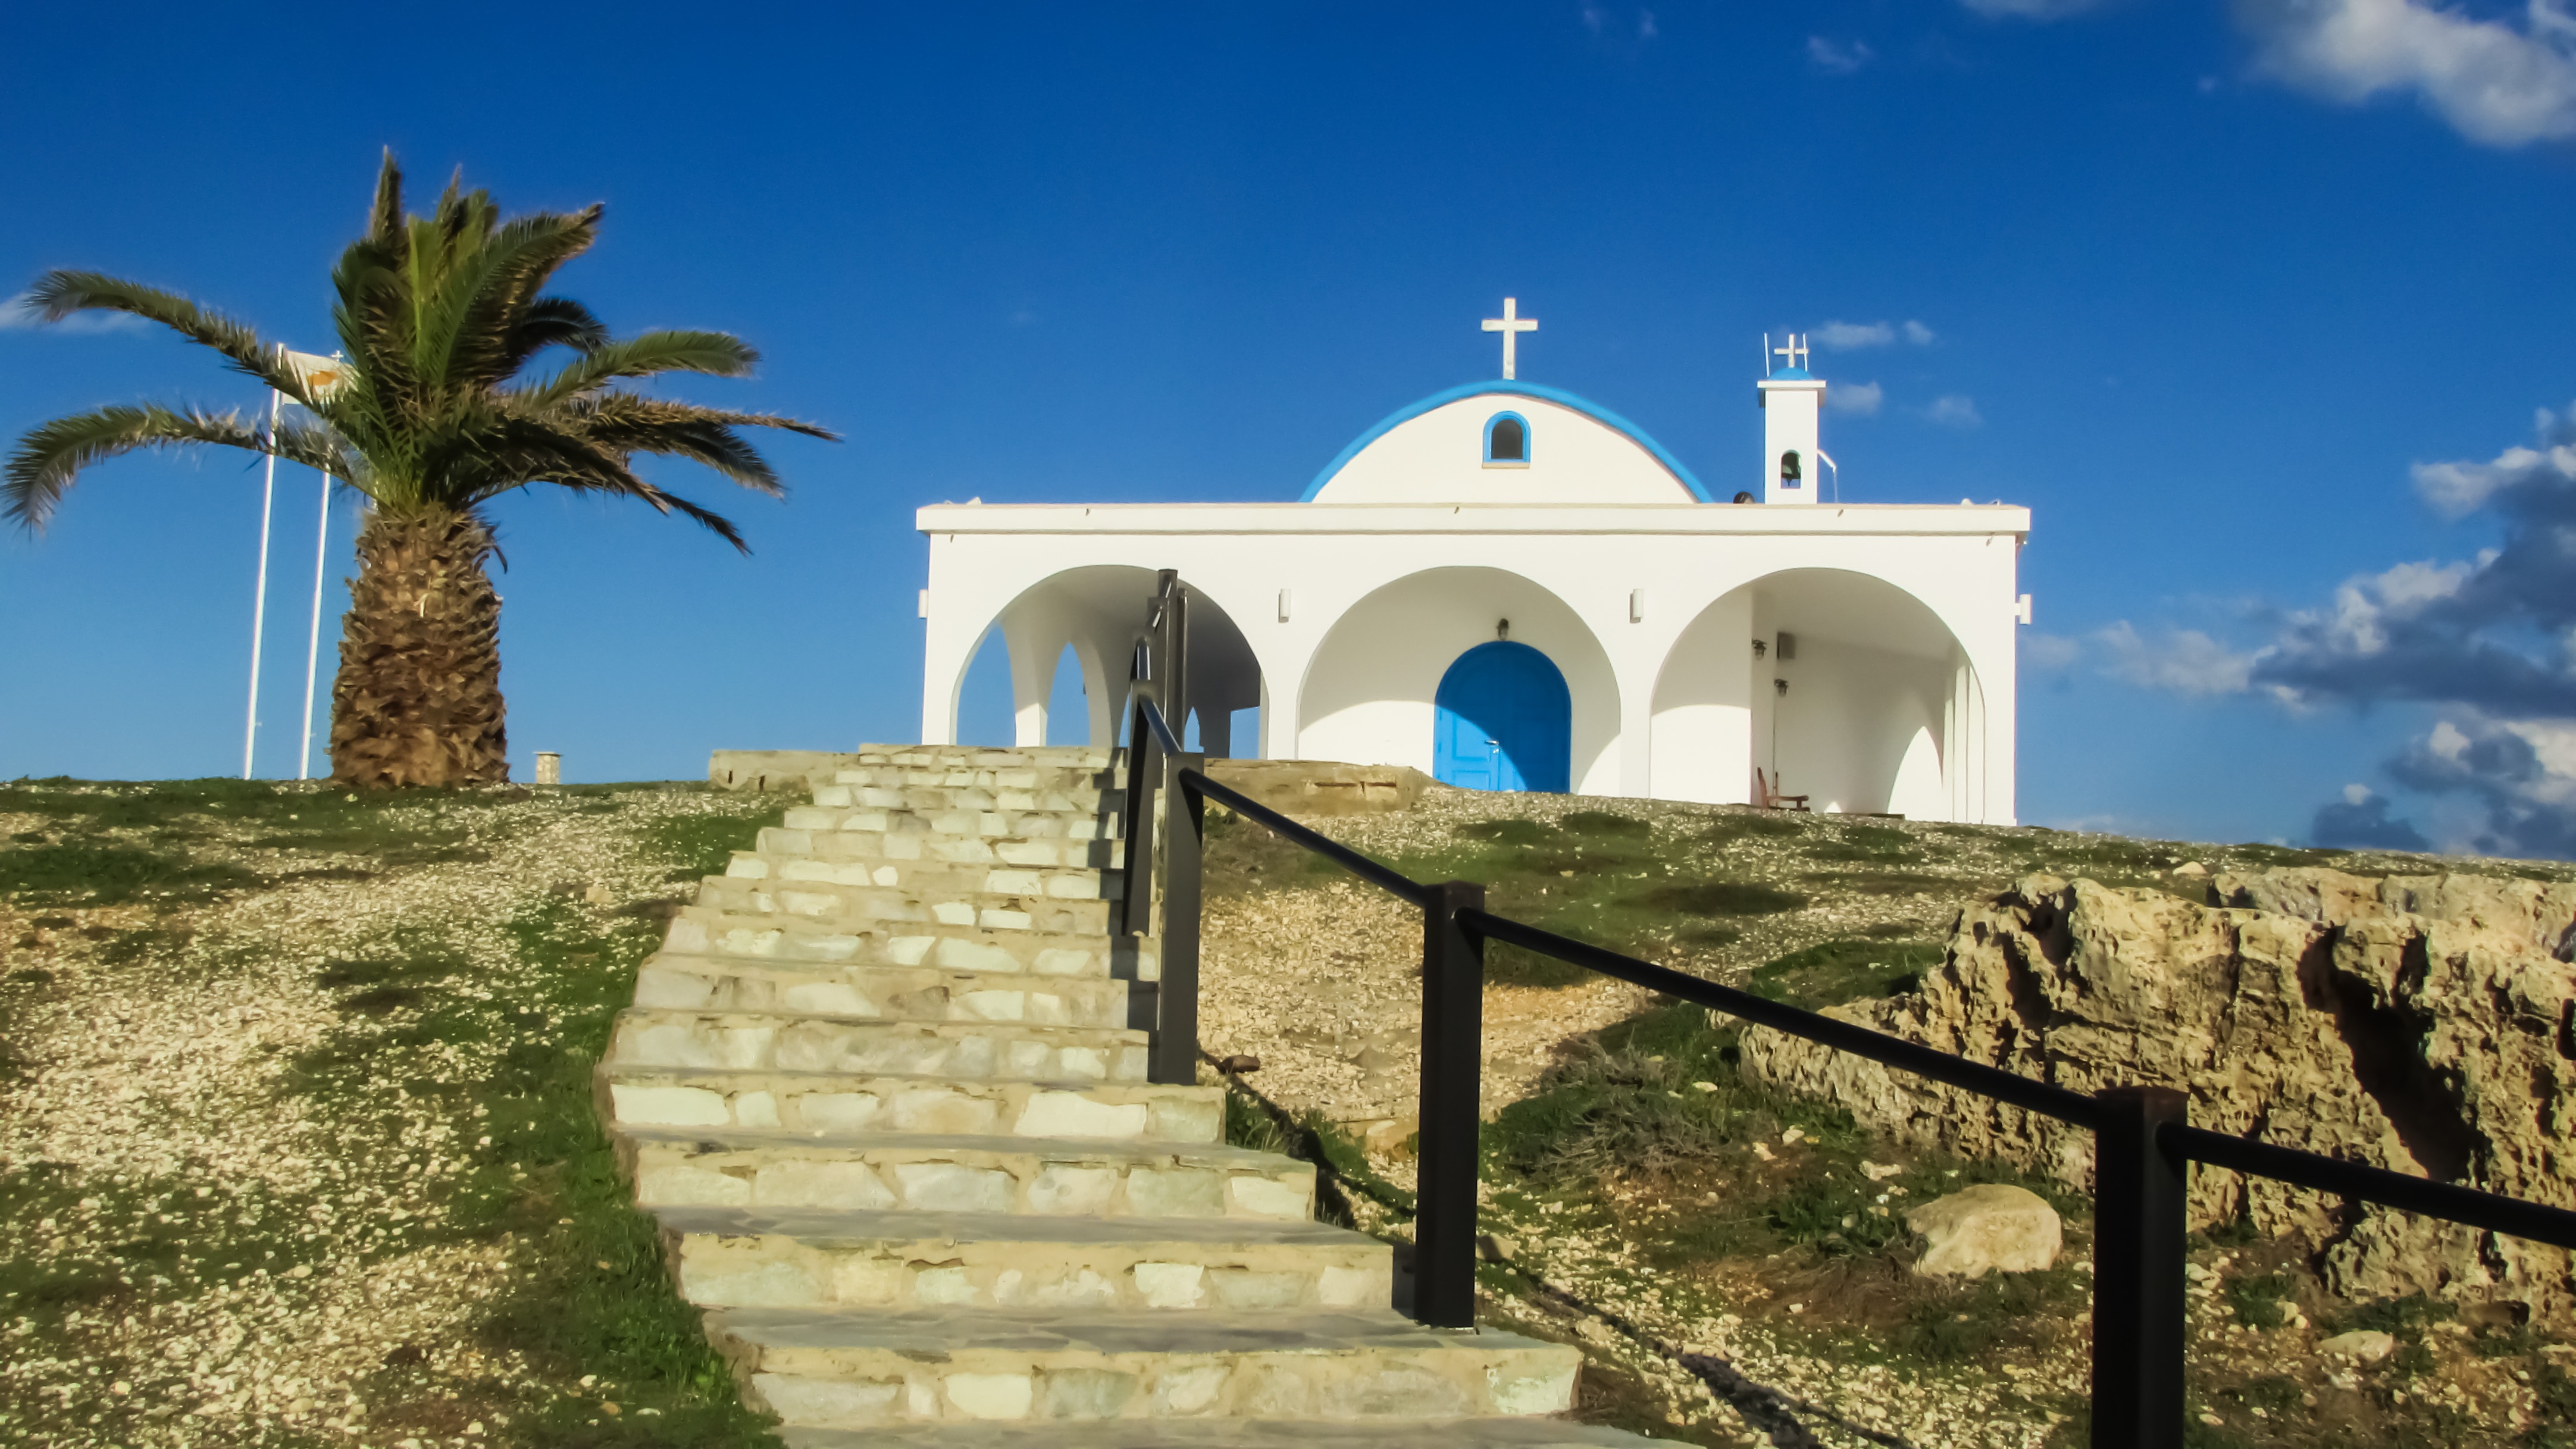
vacation, arch, tower, landmark, chapel, tourism, place of worship, stairs, monastery, estate, cyprus, ayia thekla